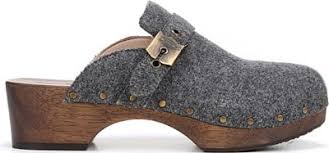
Label: Clog